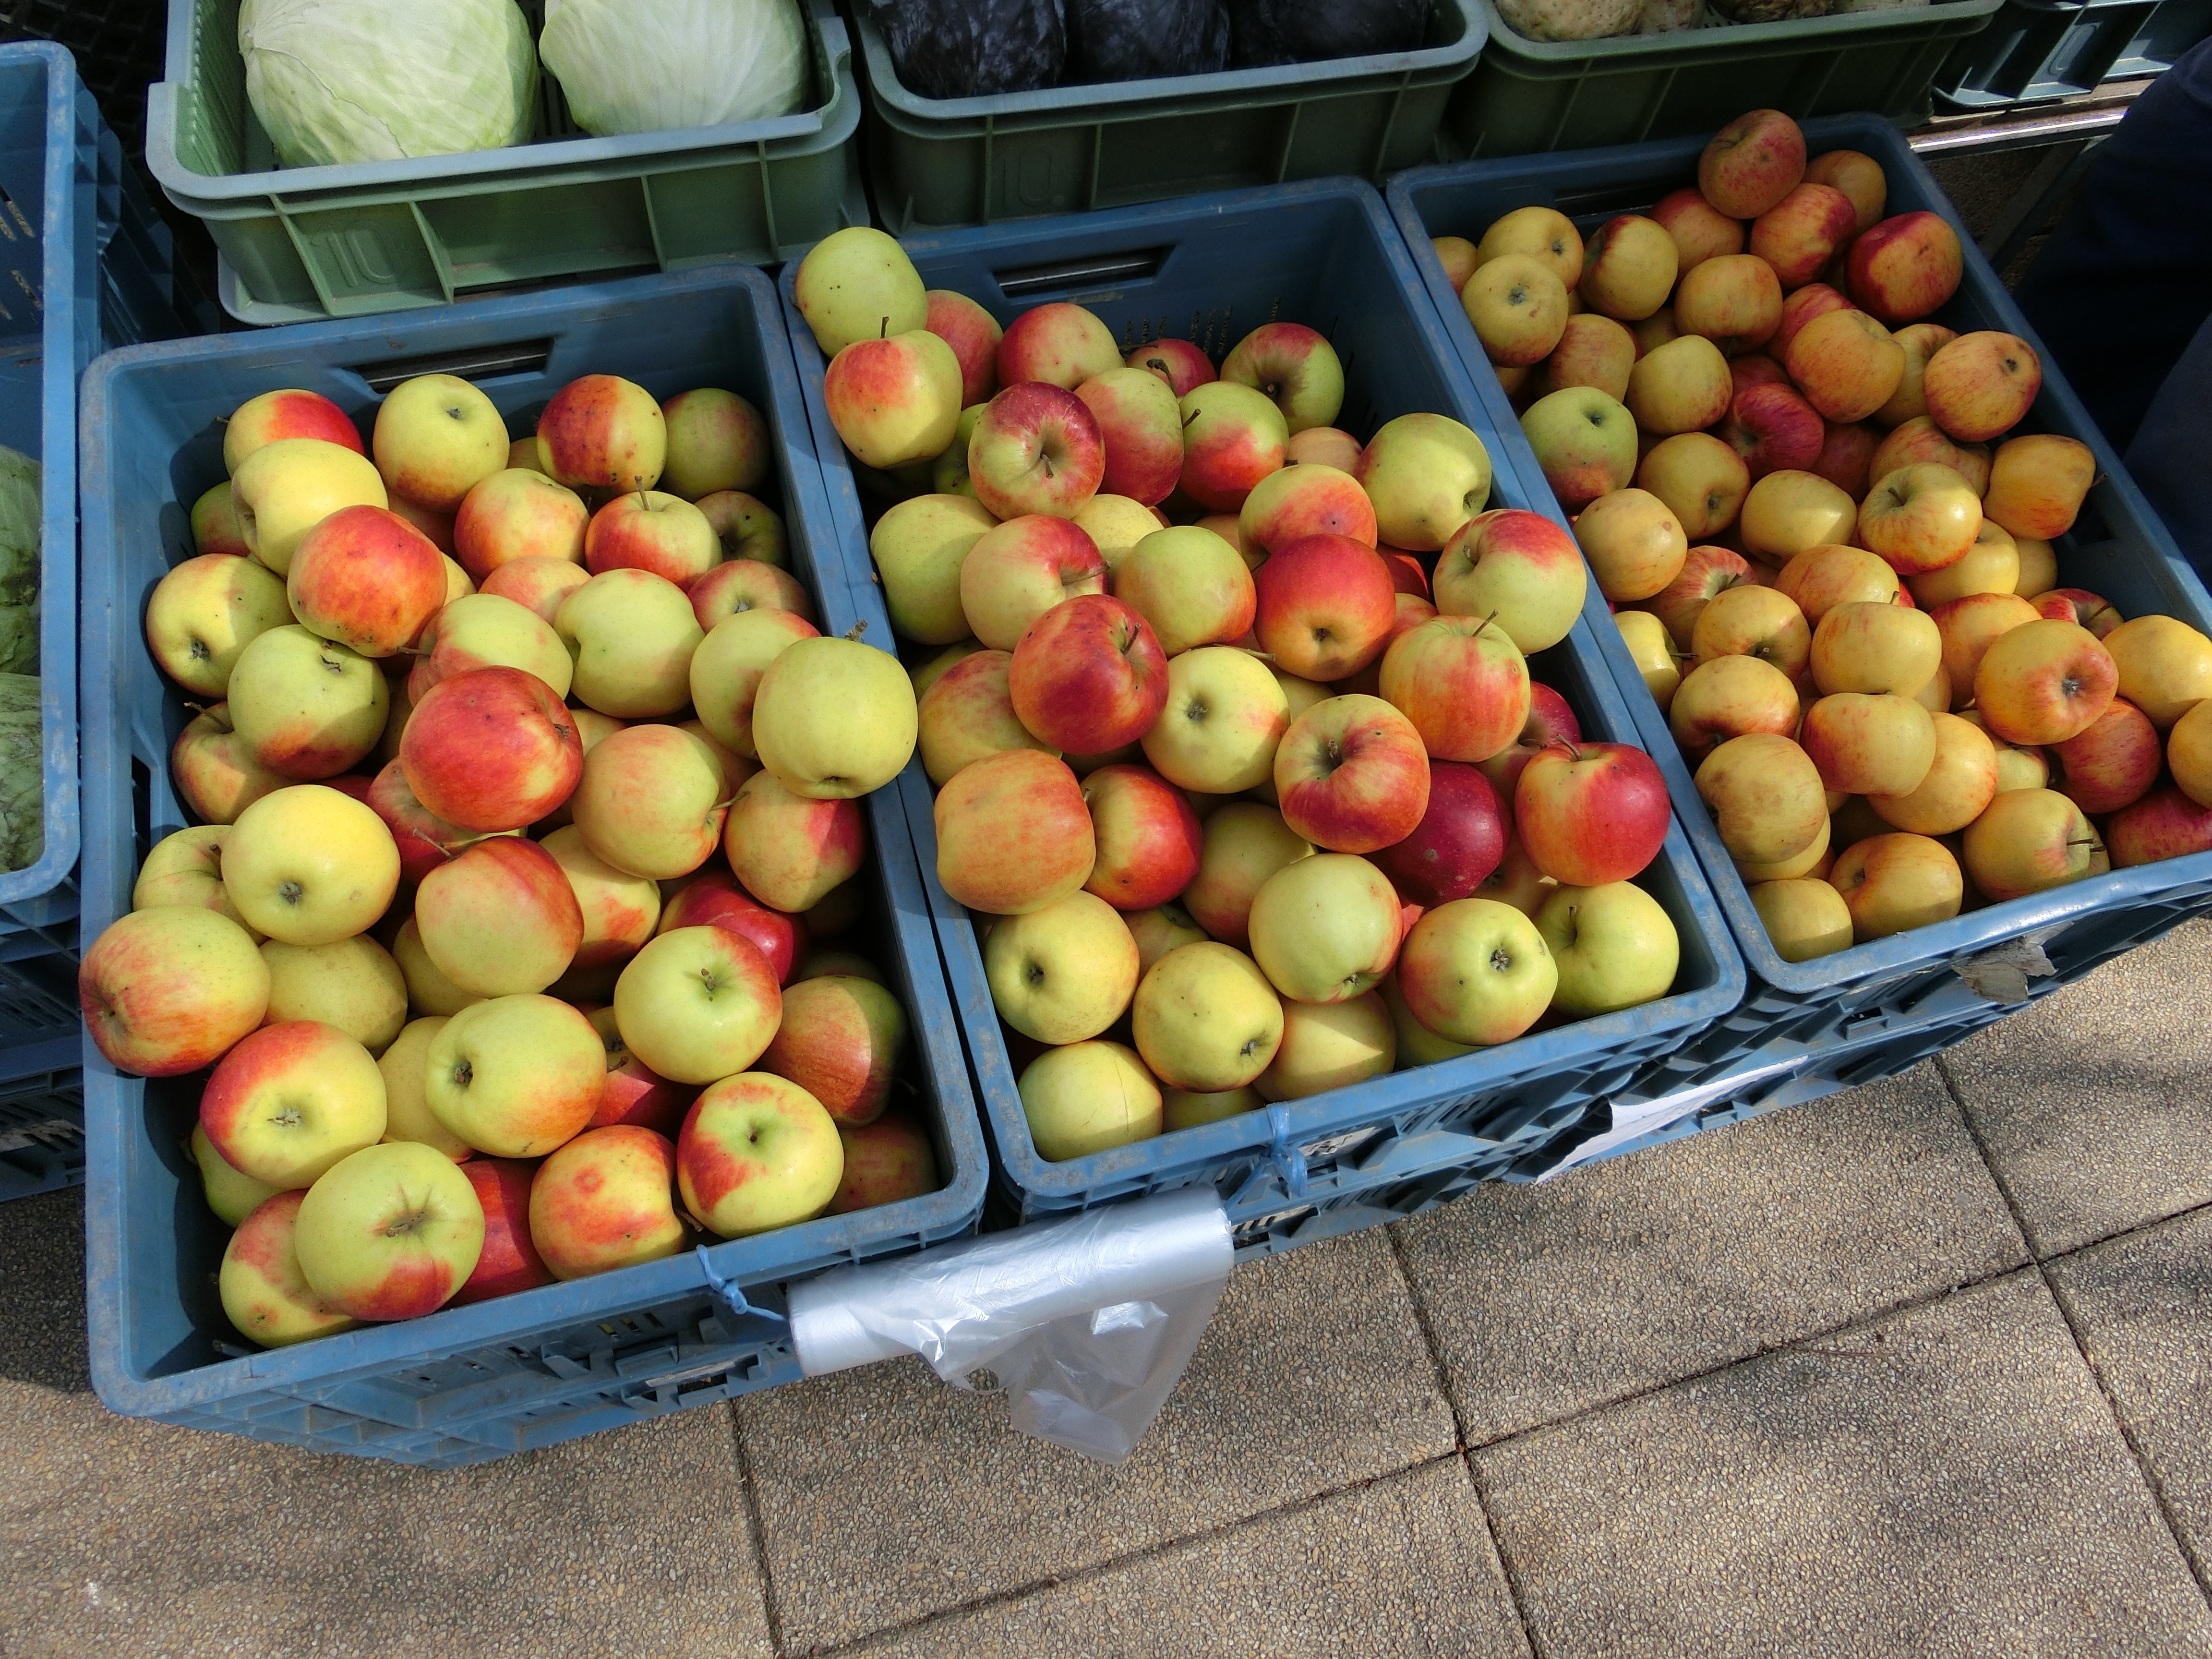
apple, plant, fruit, food, produce, market, healthy, public space, boxes, crates, fruit stand, flowering plant, rose family, land plant